Peace Tower

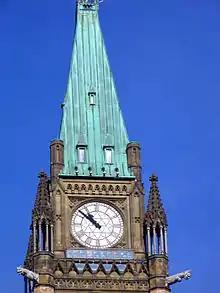
South clock face and the glass windows of the observation deck below

The tower's flagpole holds symbolic significance, acting as the flagpole of the nation. As such, strict protocol surrounds the display of banners atop the Peace Tower, such as half-masting for national mourning and showing the flag of the sovereign, that of any member of the royal family, or the flag of the governor general, when any of those persons are present on Parliament Hill. In 2009, the Parliament Hill property manager, Brian Cook, stated that he has seen the flag flown upside down once due to human error. Although the flag was initially changed once per week, the Department of Public Works began changing it every day starting in 1998. The retired flags are mailed free of charge to citizens on a waiting list to receive one. By 2014 the backlog had reached a 42 year waiting time.